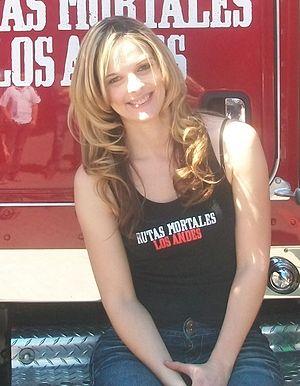
Le Convoi de l'extrême est un « Docu-reality Show » canado-américain, diffusé entre le 17 juin 2007 et le 9 novembre 2017 sur History.